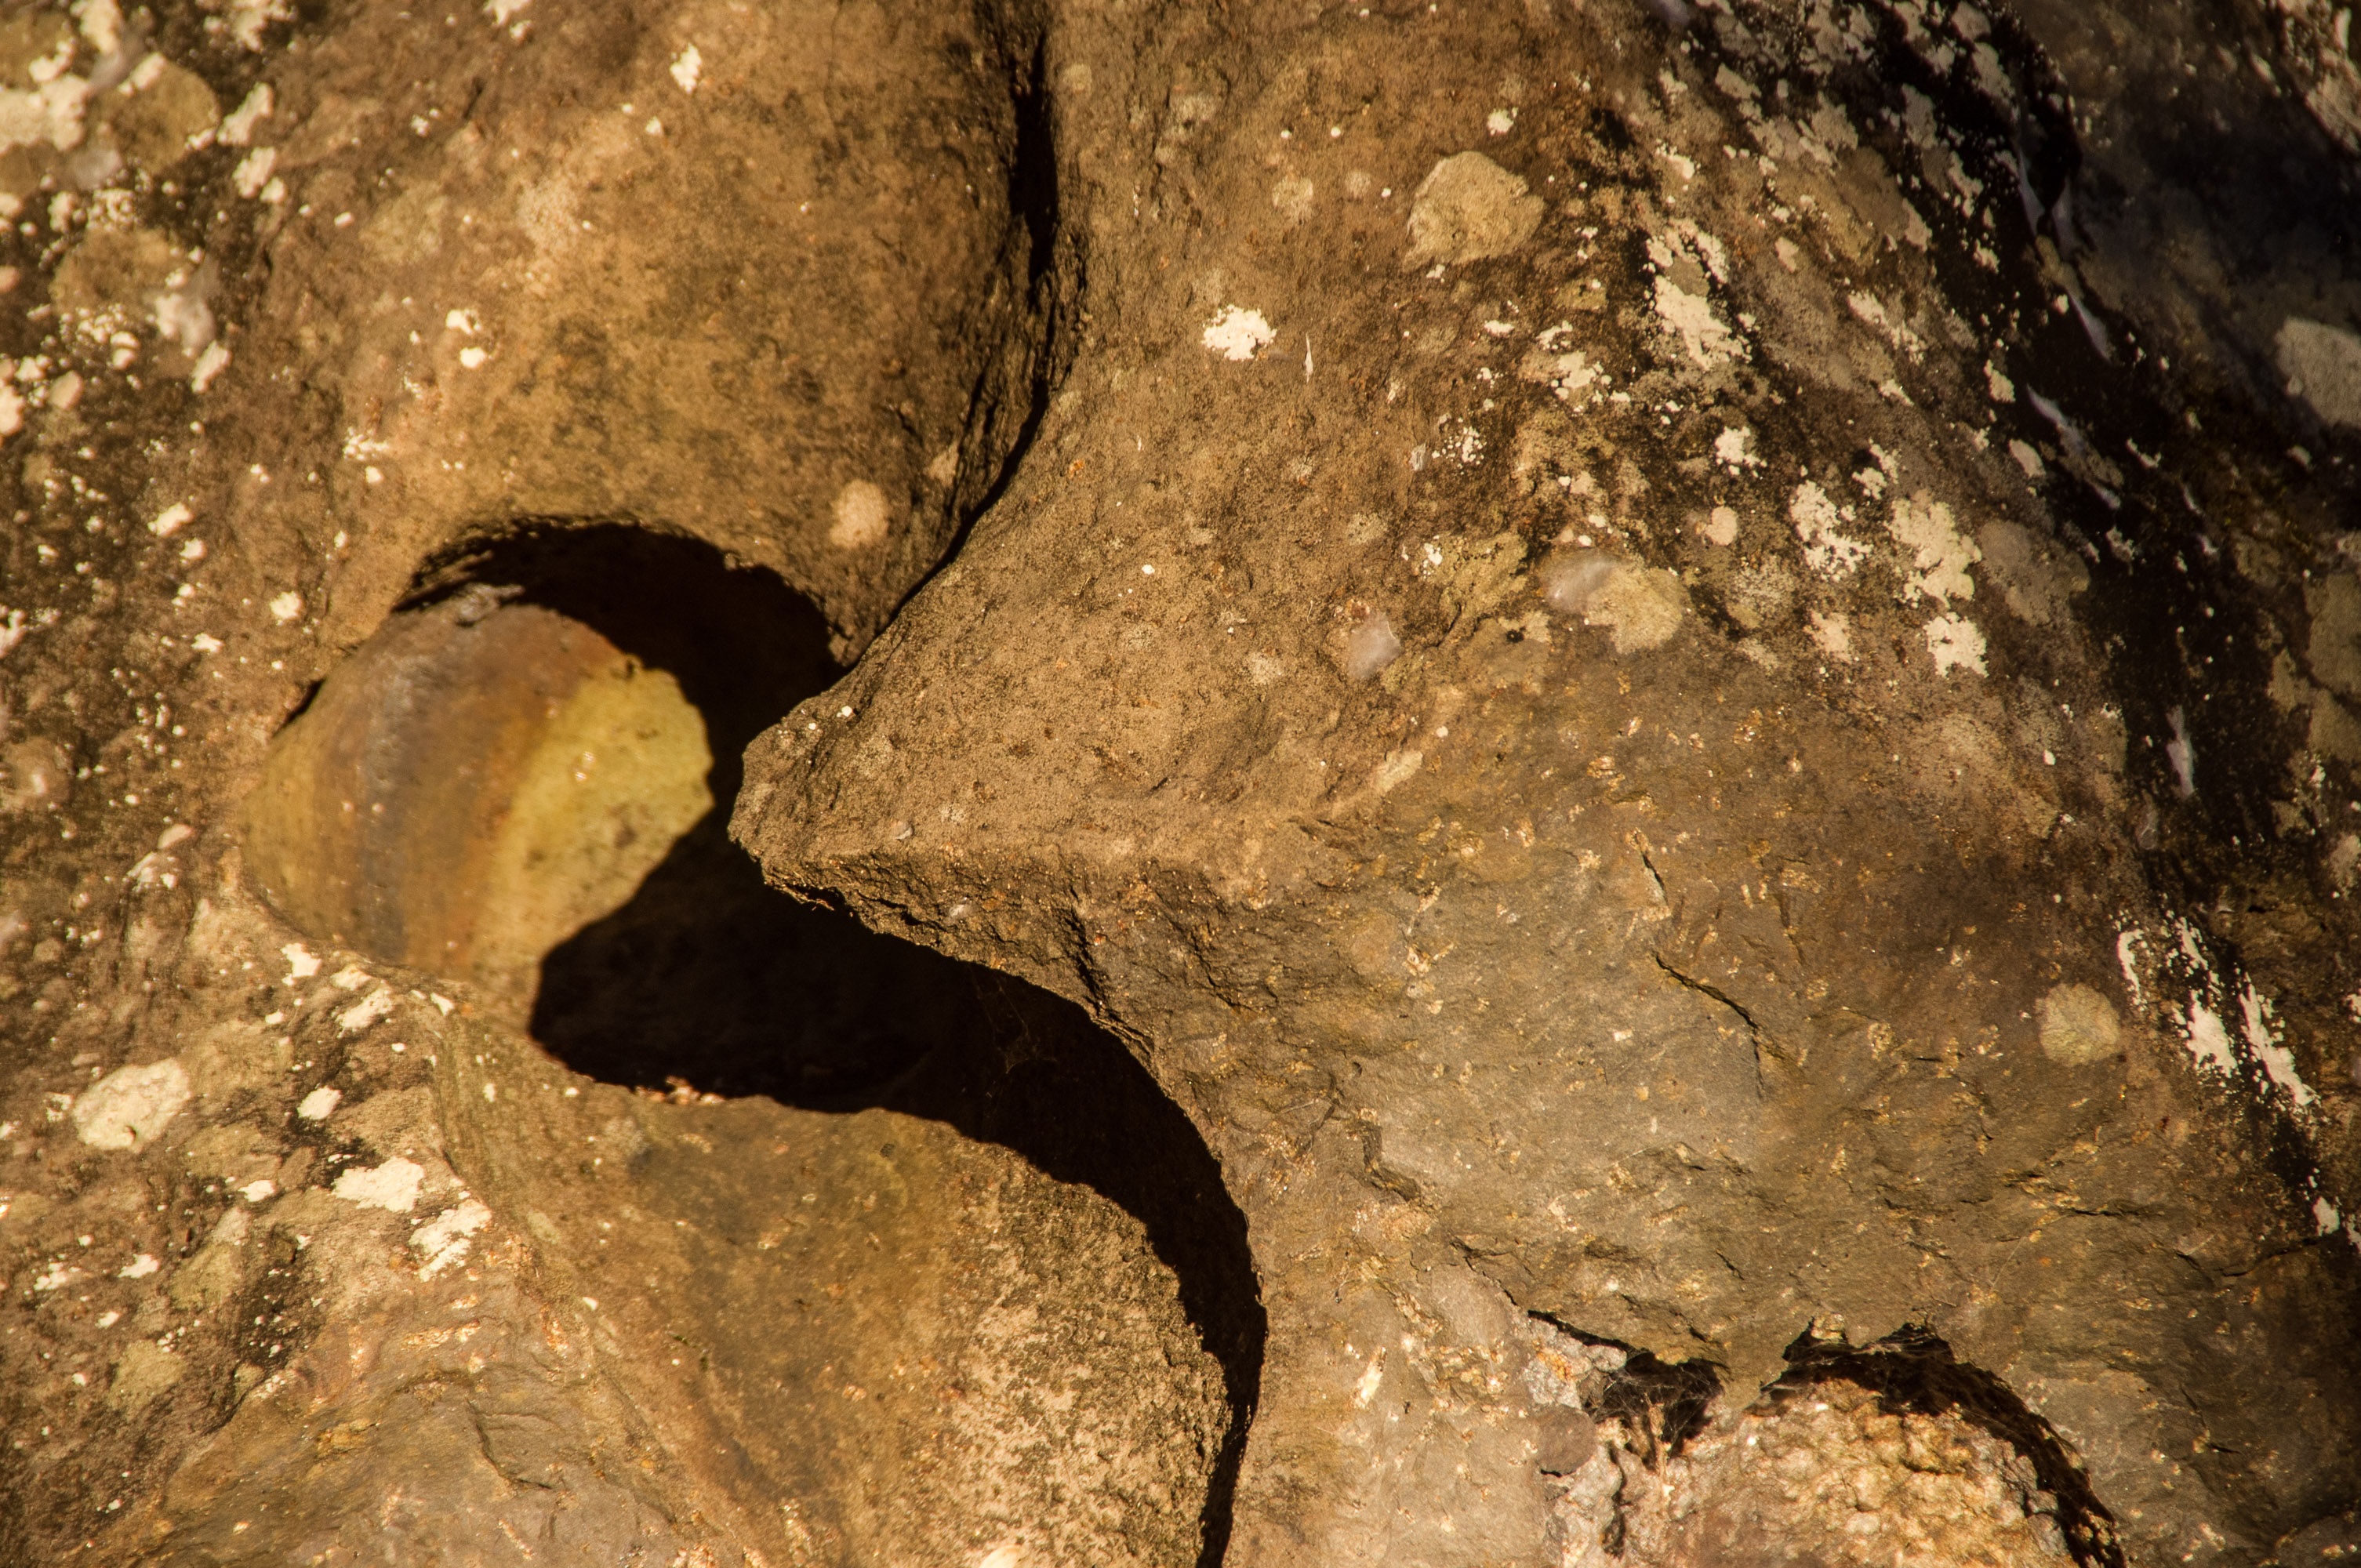
rock, stone, formation, cave, soil, geology, lava, geological, volcanic, basalt, caving, landform